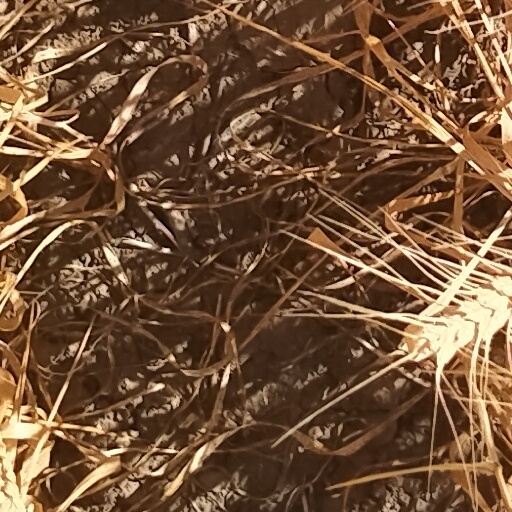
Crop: wheat